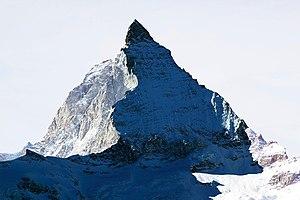
La montagne s’ombre #09, 2005, tirage papier Photo Rag Hahnemühle 107 x 160 cm Mountain Shadow #09, 2005, Rag Paper print Hahnemühle, 43 x 63’’, 107 x 160 cm
Jacques Pugin, né le 20 mai 1954 à Riaz, est un artiste photographe plasticien suisse.